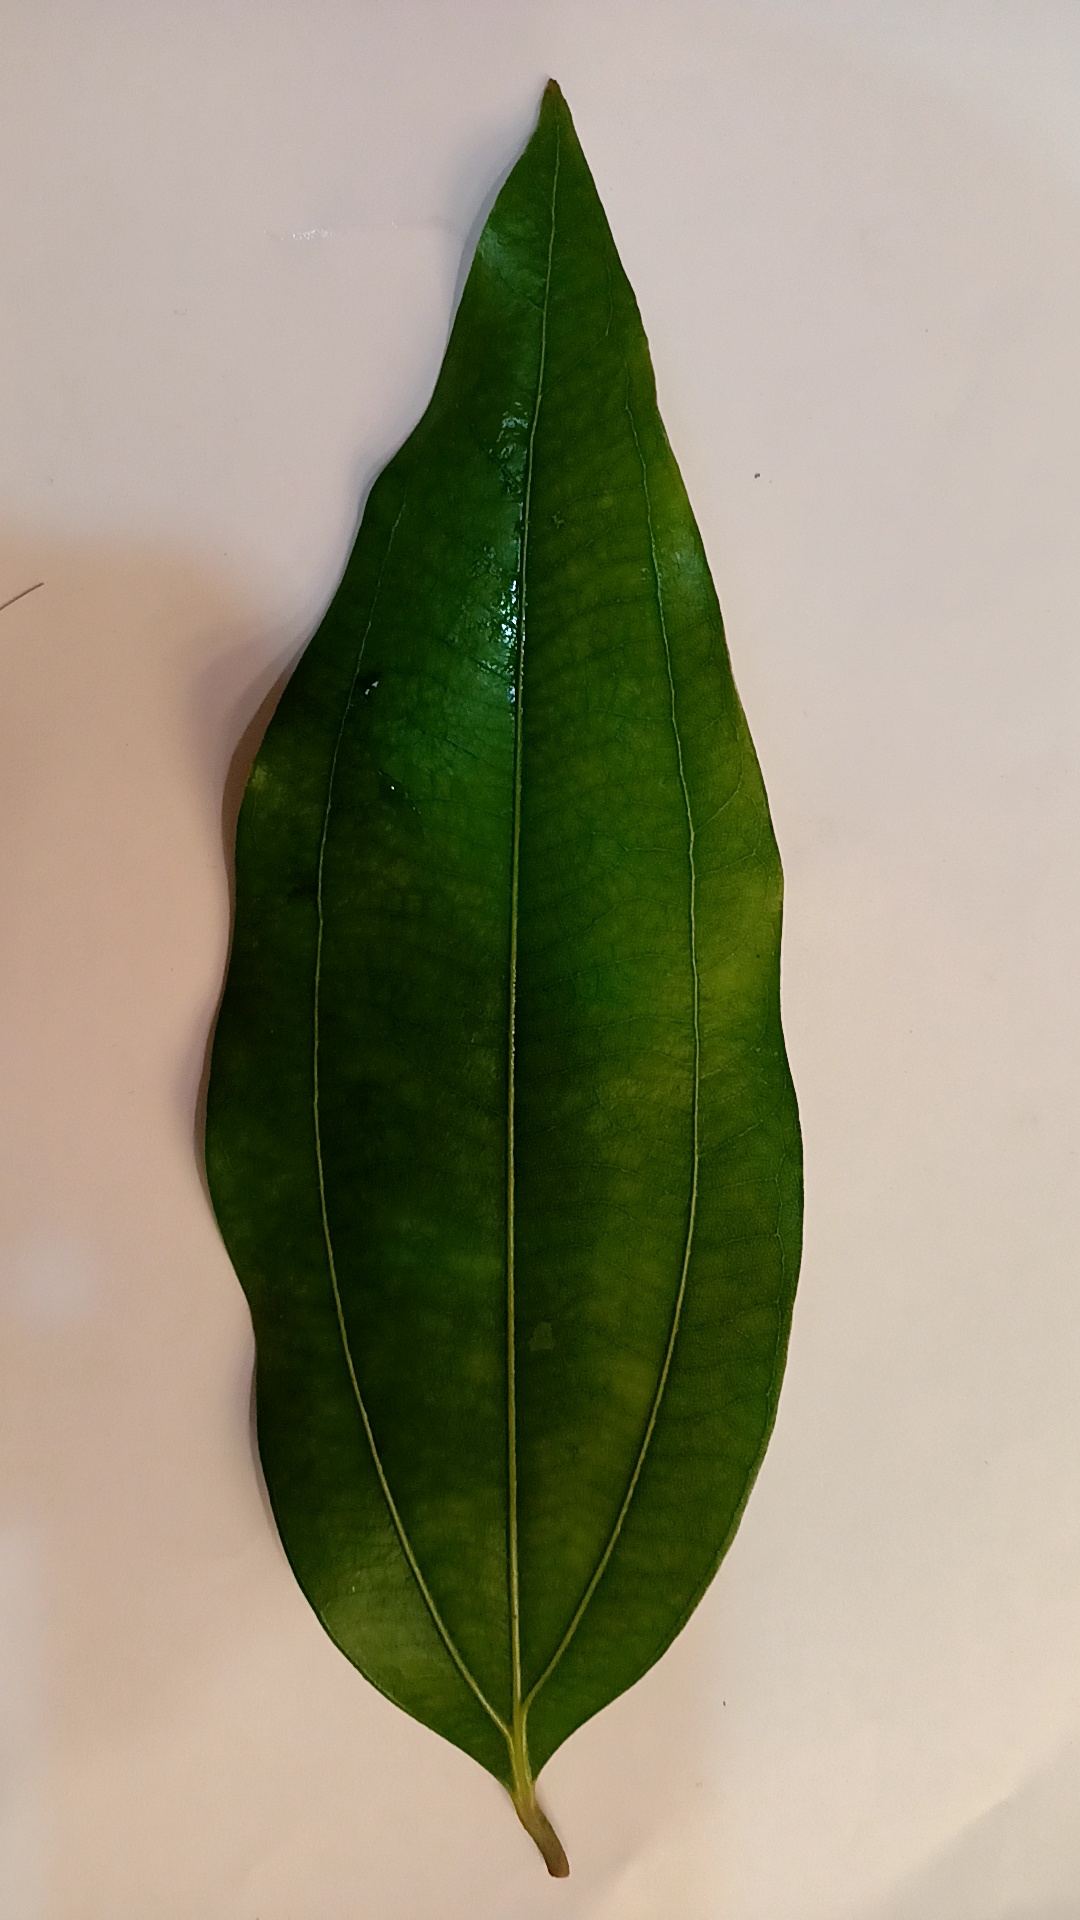
Label: Healthy